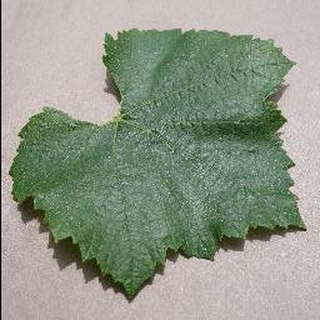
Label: healthy_grape